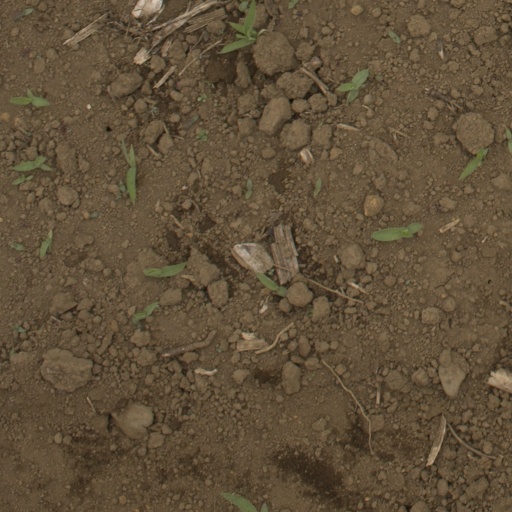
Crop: Jerusalem artichoke